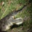
Label: crocodile